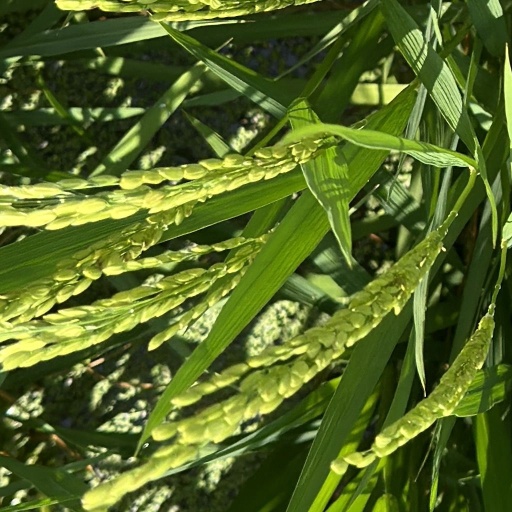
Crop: rice